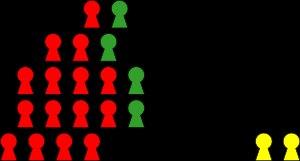
Elmshorn est une ville allemande du land de Schleswig-Holstein, située à 32 km au nord-ouest de Hambourg, au bord de la rivière Krückau rejoignant l'Elbe. Elmshorn est la 6ᵉ plus grande ville du Schleswig-Holstein. C'est le lieu de naissance du mathématicien Hermann Weyl.